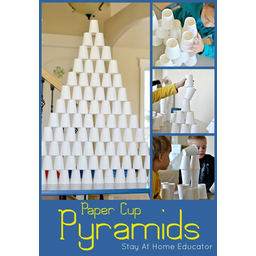
Label: paper